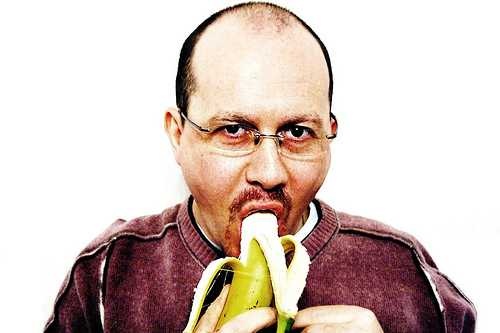
Label: Banana